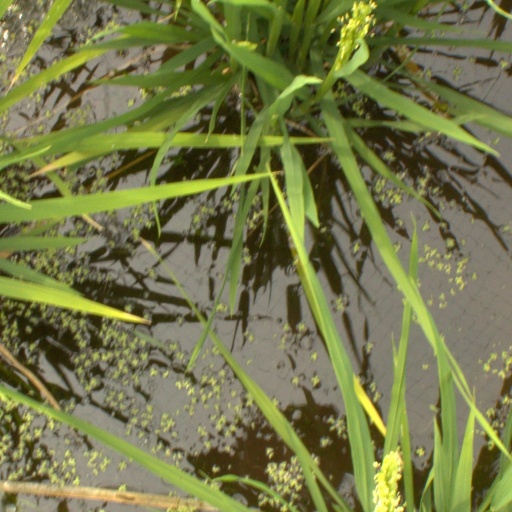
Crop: rice